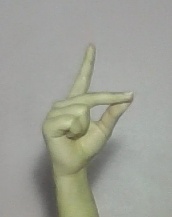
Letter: ta